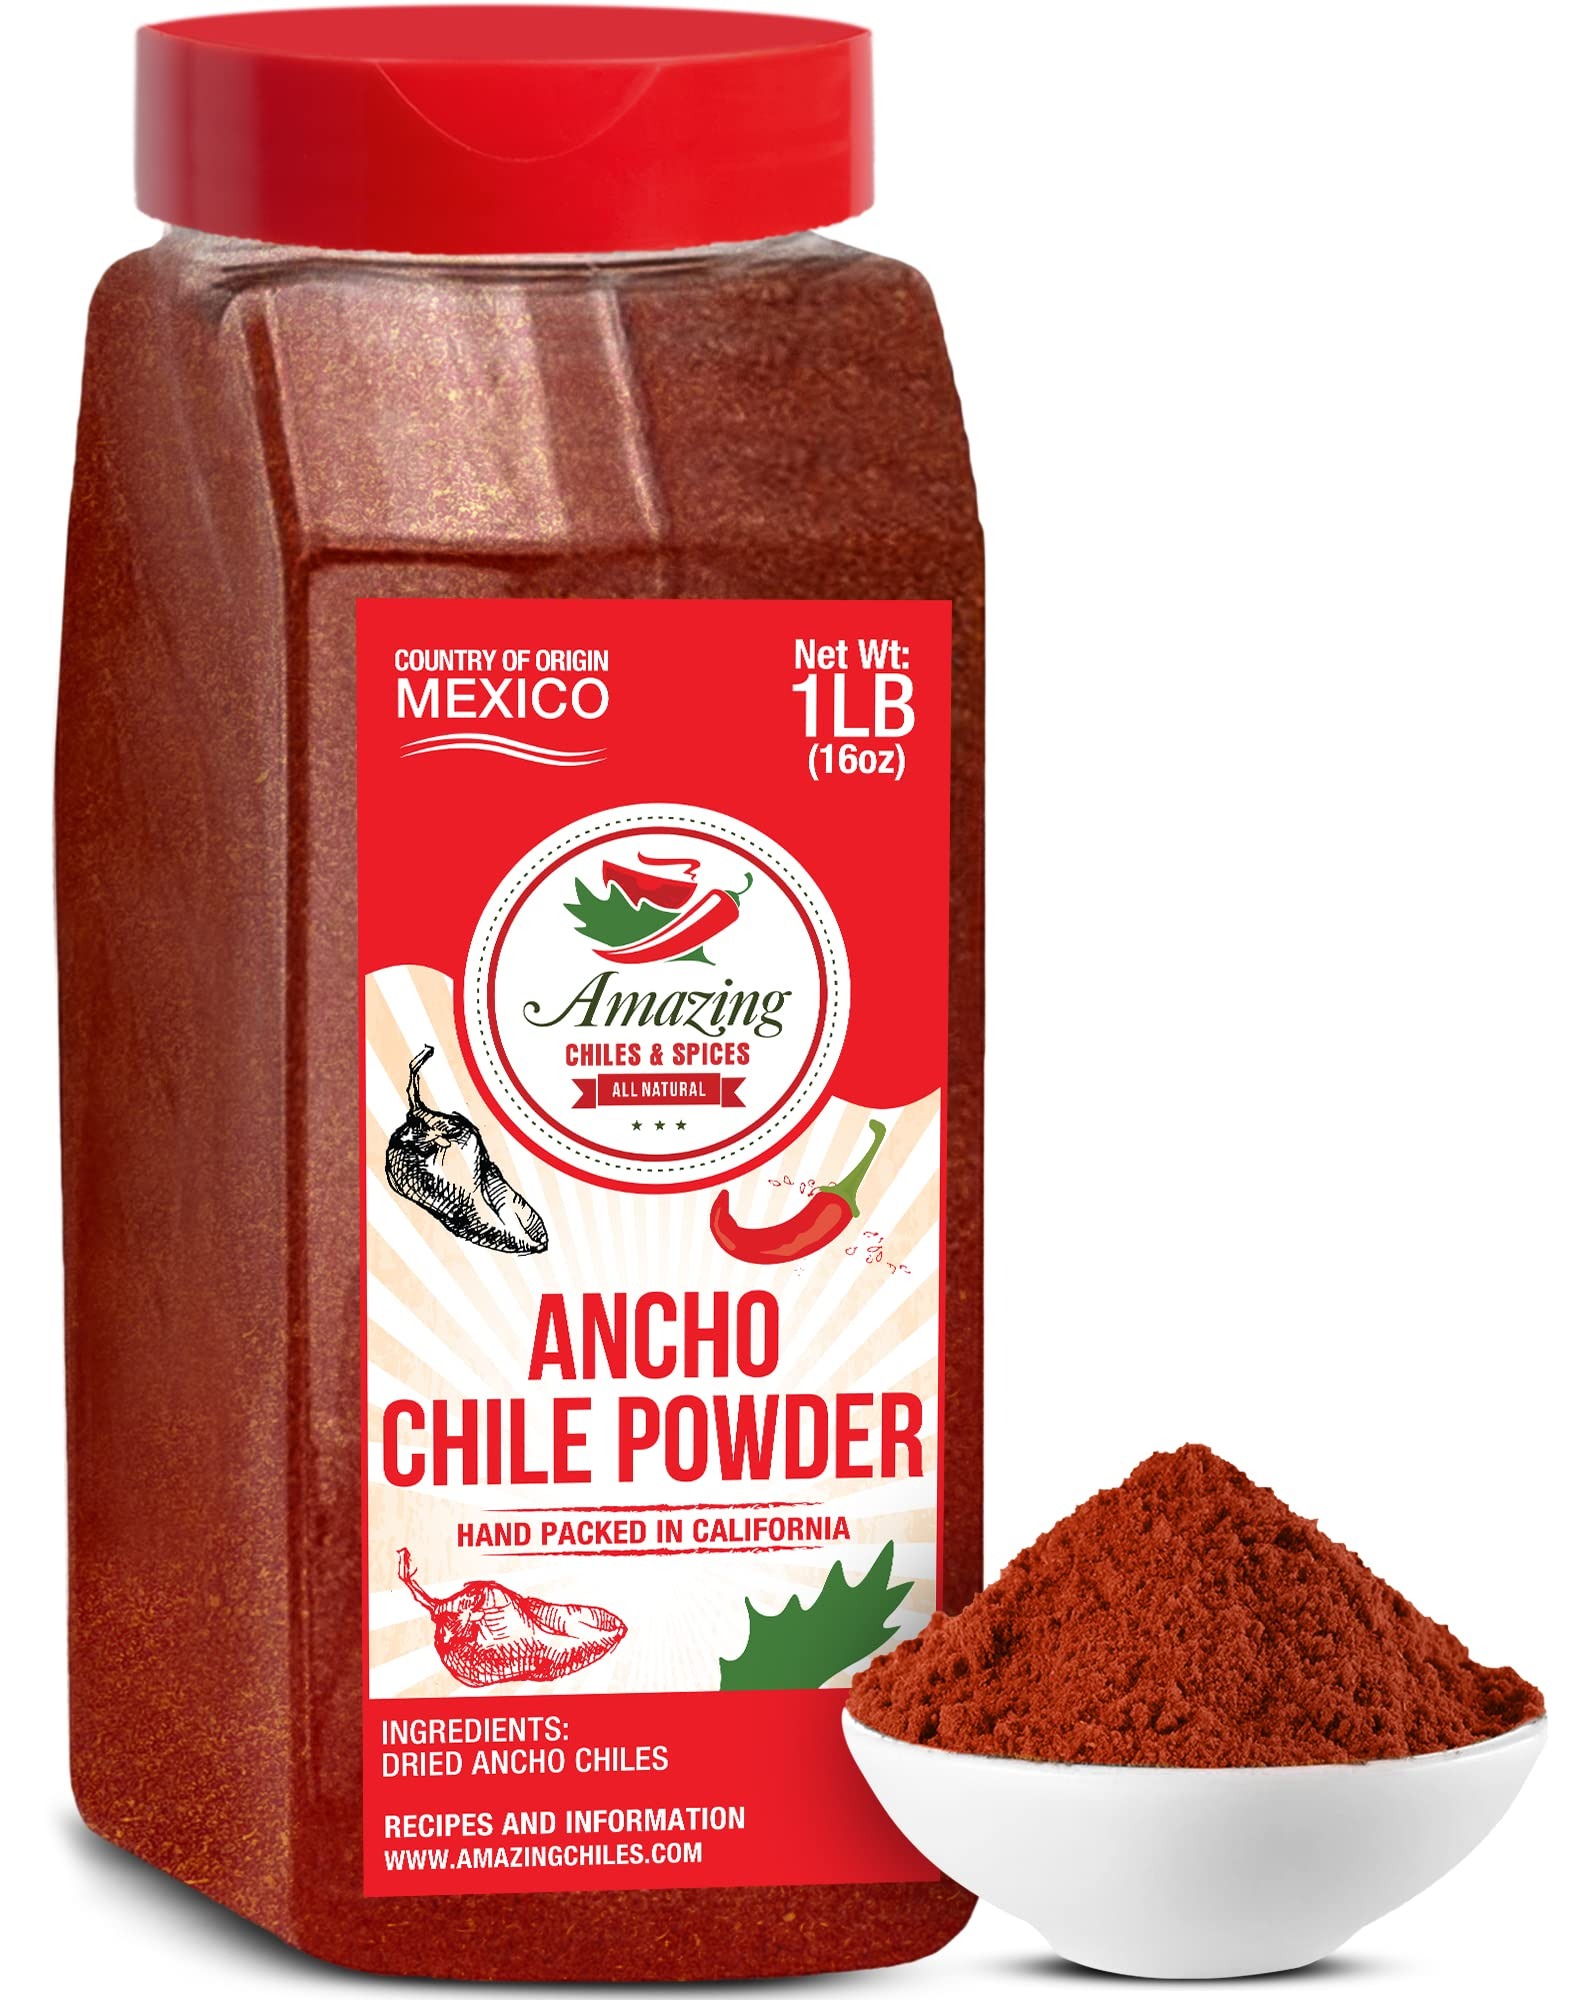
Item Name: Ancho Chile Pepper Powder Ground 1 LB (16oz) – All Natural - Use For Recipes Like Mexican Mole, Sauces, Stews, Salsa, Meats, Enchiladas. Medium Heat -Sweet & Smoky Flavor. By Amazing Chiles & Spices
Value: 16.0
Unit: Ounce

Price: 16.99